Solar Saros 121

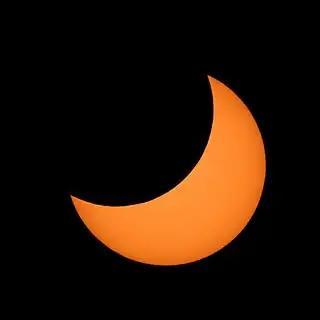
February 7, 2008 event from New Zealand Partiality from annular event Series member 60

Saros cycle series 121 for solar eclipses occurs at the Moon's ascending node, repeating every 18 years, 11 days, containing 71 eclipses. 55 of these are umbral eclipses (42 total, 2 hybrid, and 11 annular). The first eclipse in the series was on 25 April 944 and the last will be on 7 June 2206. The most recent eclipse was an annular eclipse on 7 February 2008 and the next will be an annular eclipse on 17 February 2026.